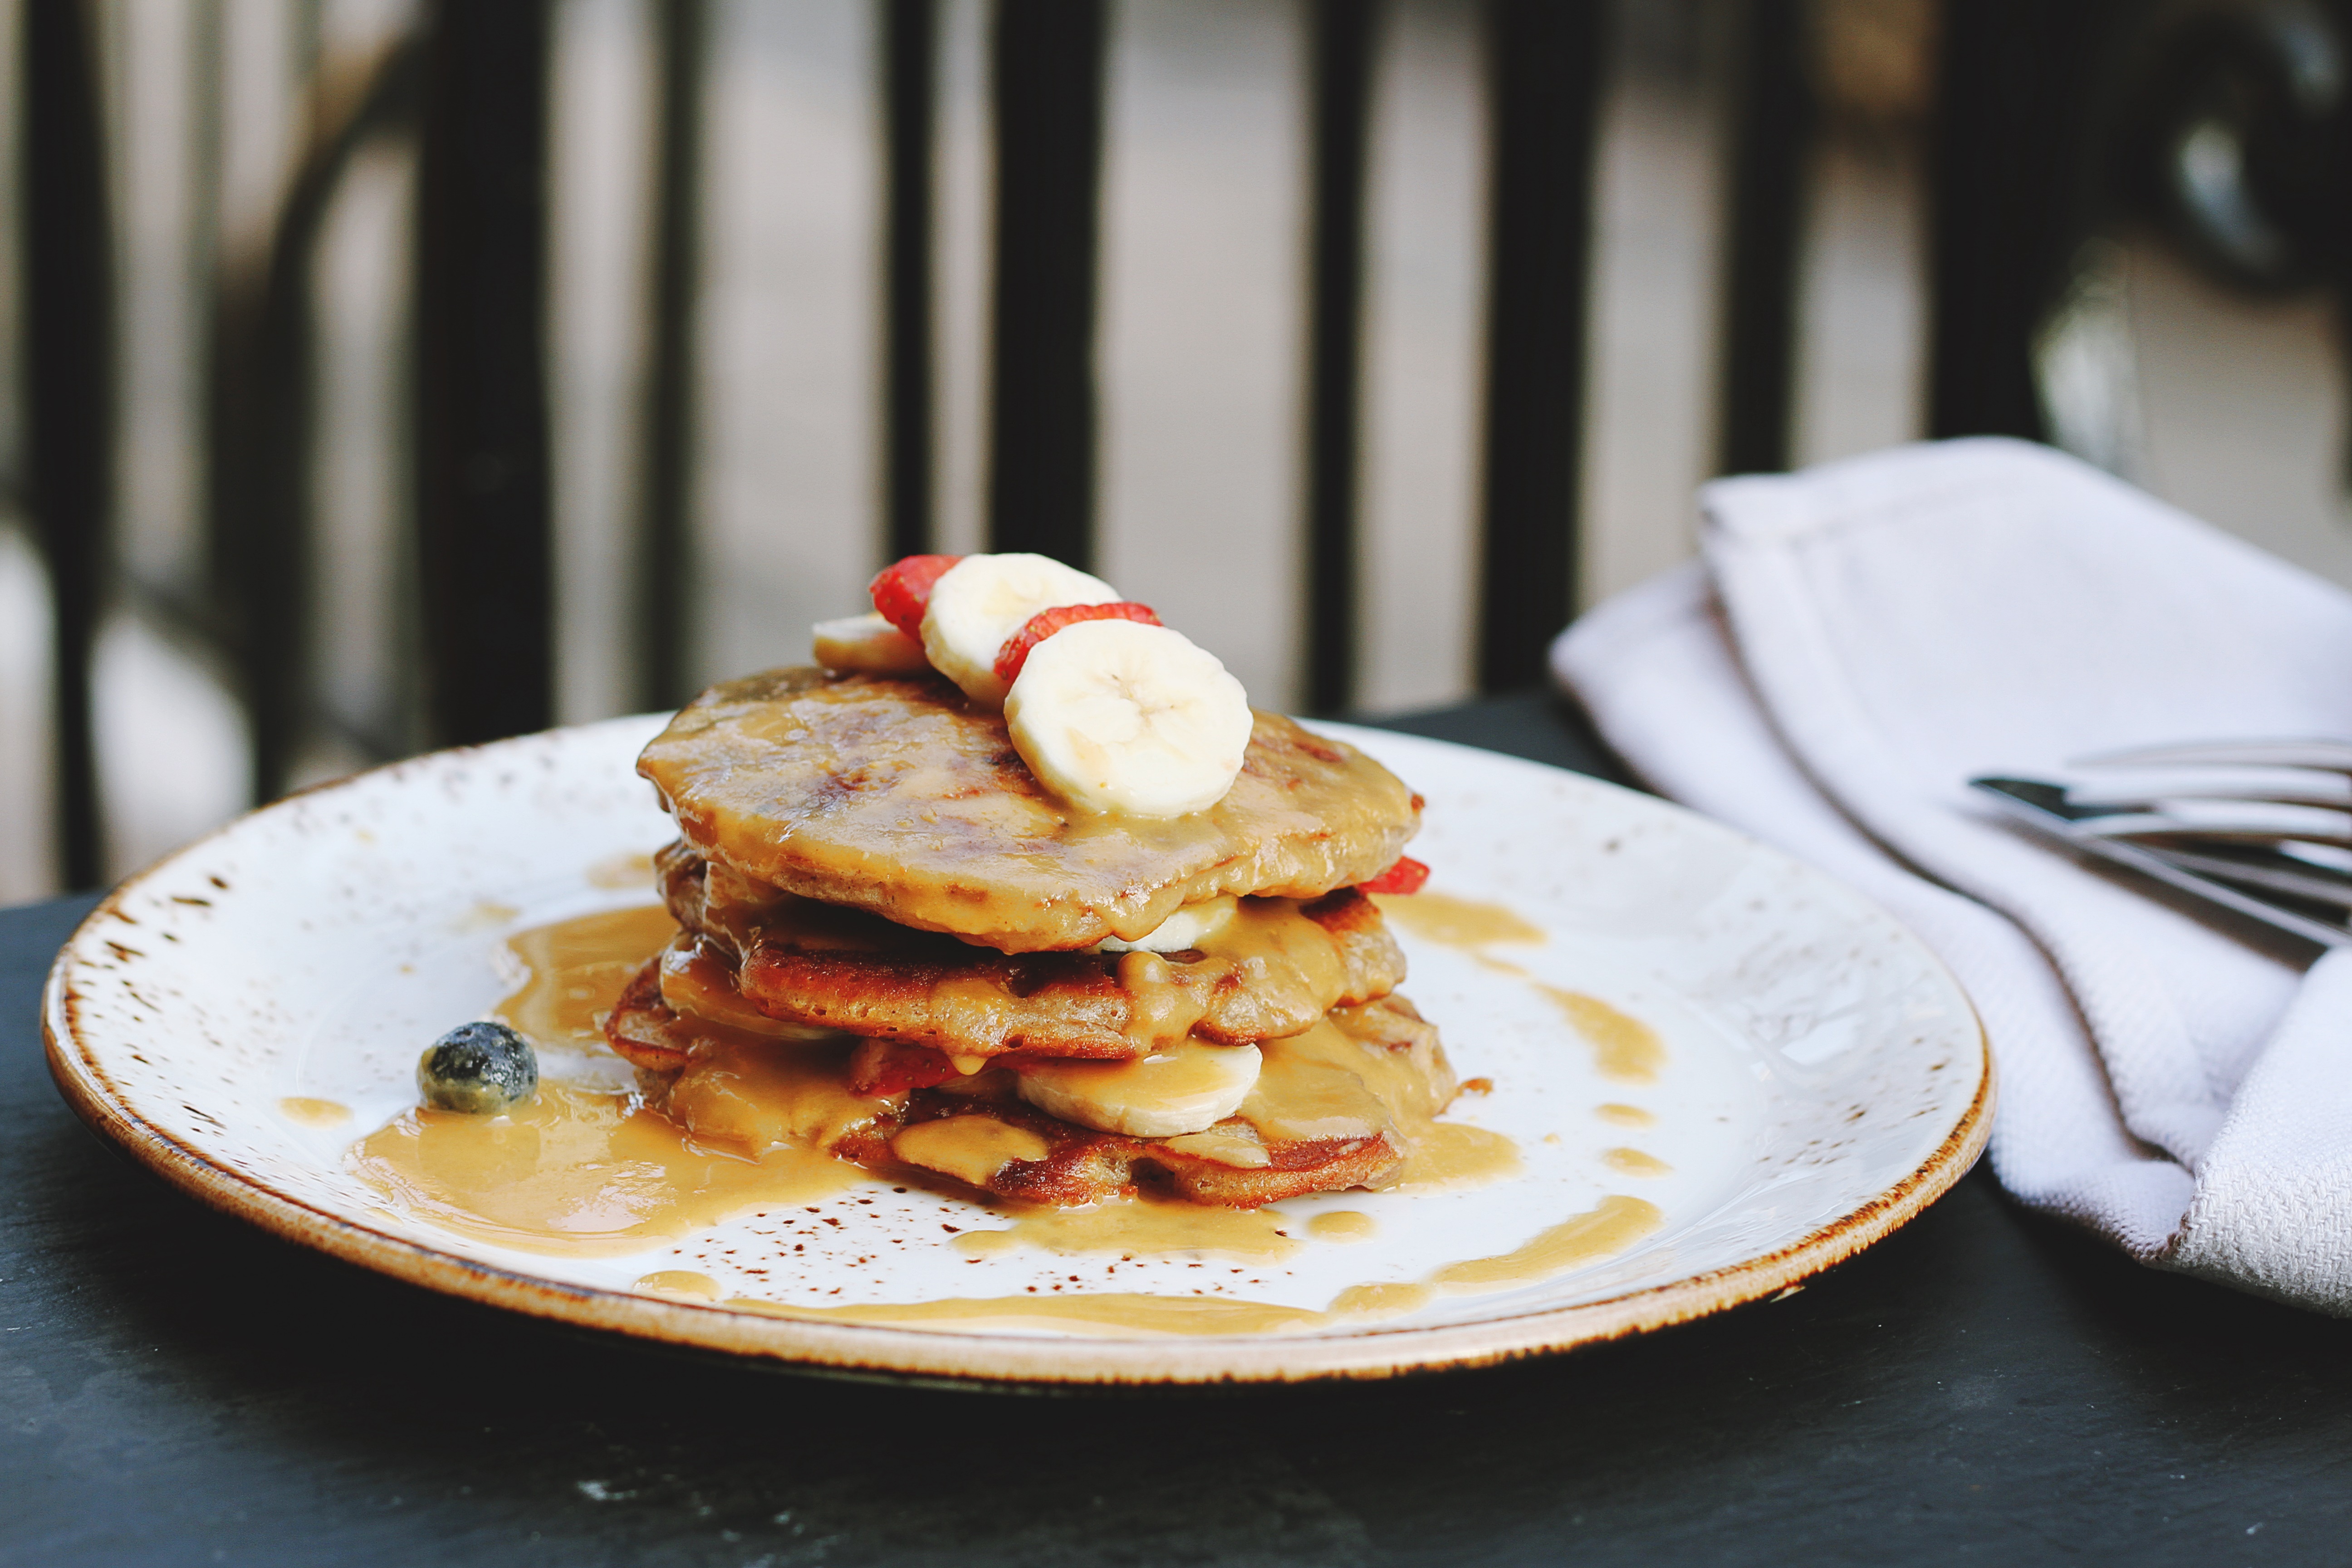
dish, food, meal, breakfast, pancake, produce, land plant, dessert, flavor, baking, cuisine